Transport in New Zealand

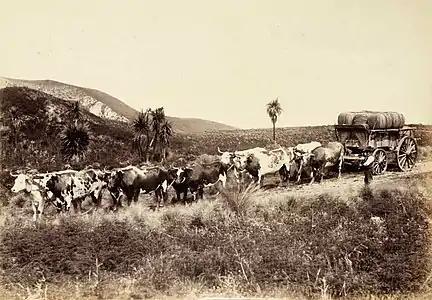
A bullock wagon in the Canterbury Region in the 1880s. Their tracks later often formed the first roads.

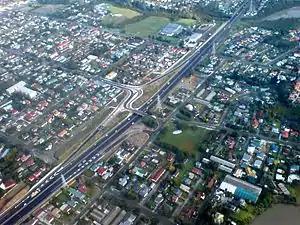
State Highway 1 in South Auckland

The state highway network is the principal road infrastructure connecting New Zealand urban centres. It is administered by the NZ Transport Agency. The majority of smaller or urban roads are managed by city or district councils, although some fall under the control of other authorities, such as the New Zealand Department of Conservation or port and airport authorities.